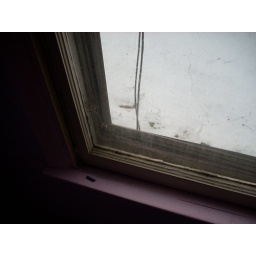
window in purple bedroom